List of birds of Rhode Island

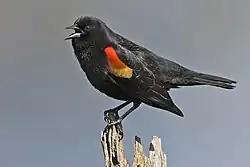
Red-winged blackbird

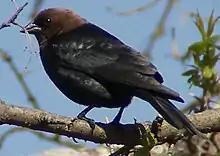
Brown-headed cowbird

Until 2017, these species were considered part of the family Emberizidae. Most of the species are known as sparrows, but these birds are not closely related to the Old World sparrows which are in the family Passeridae. Many of these have distinctive head patterns. Twenty-five species have been recorded in Rhode Island.